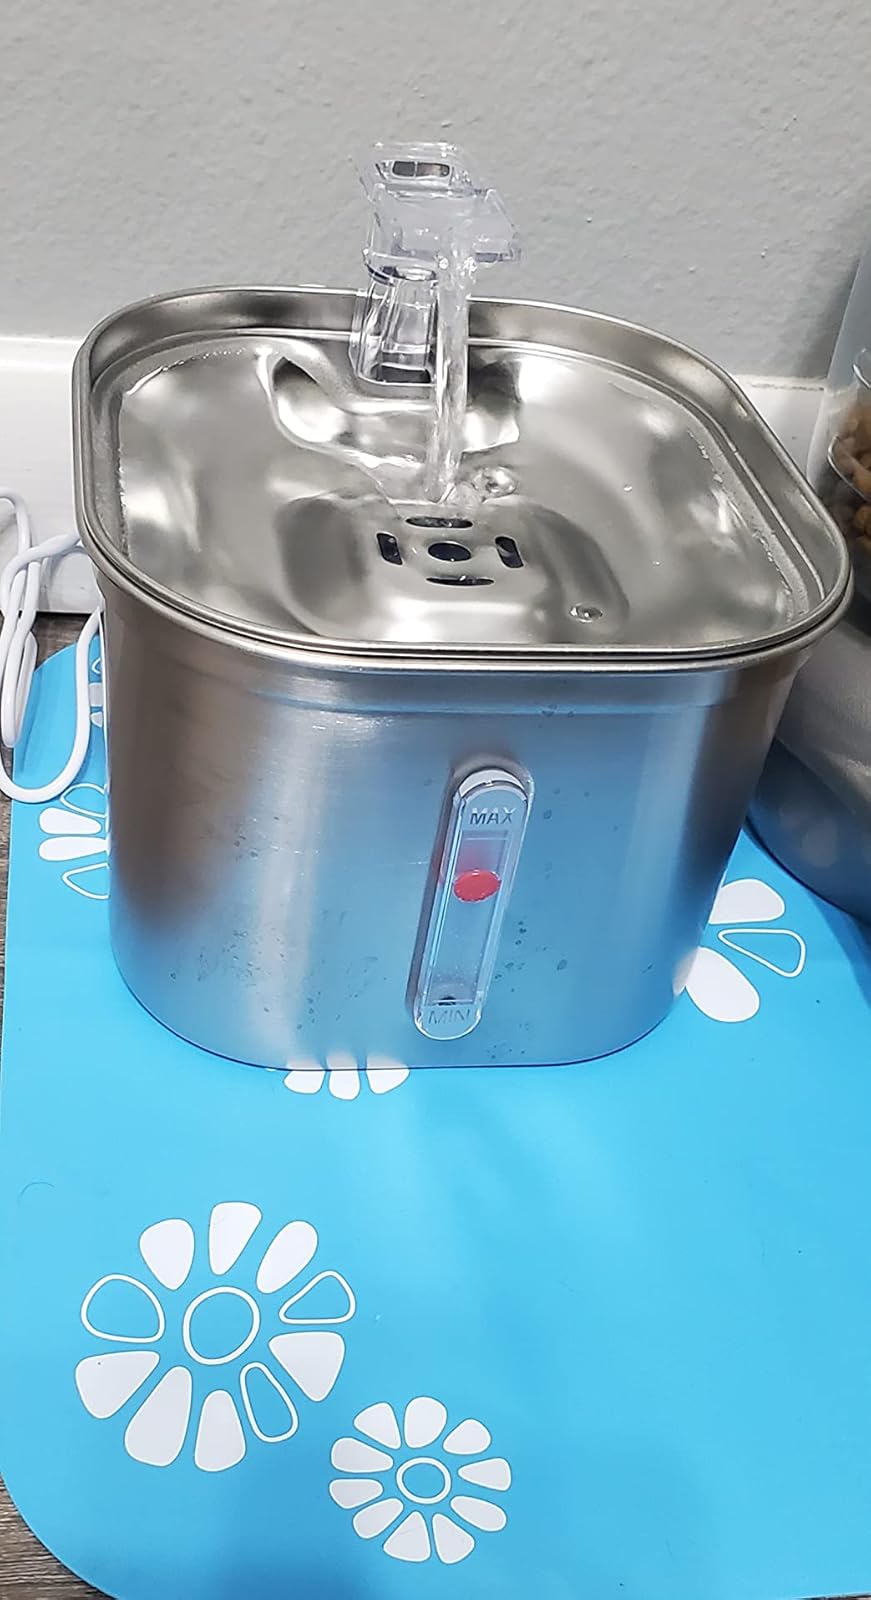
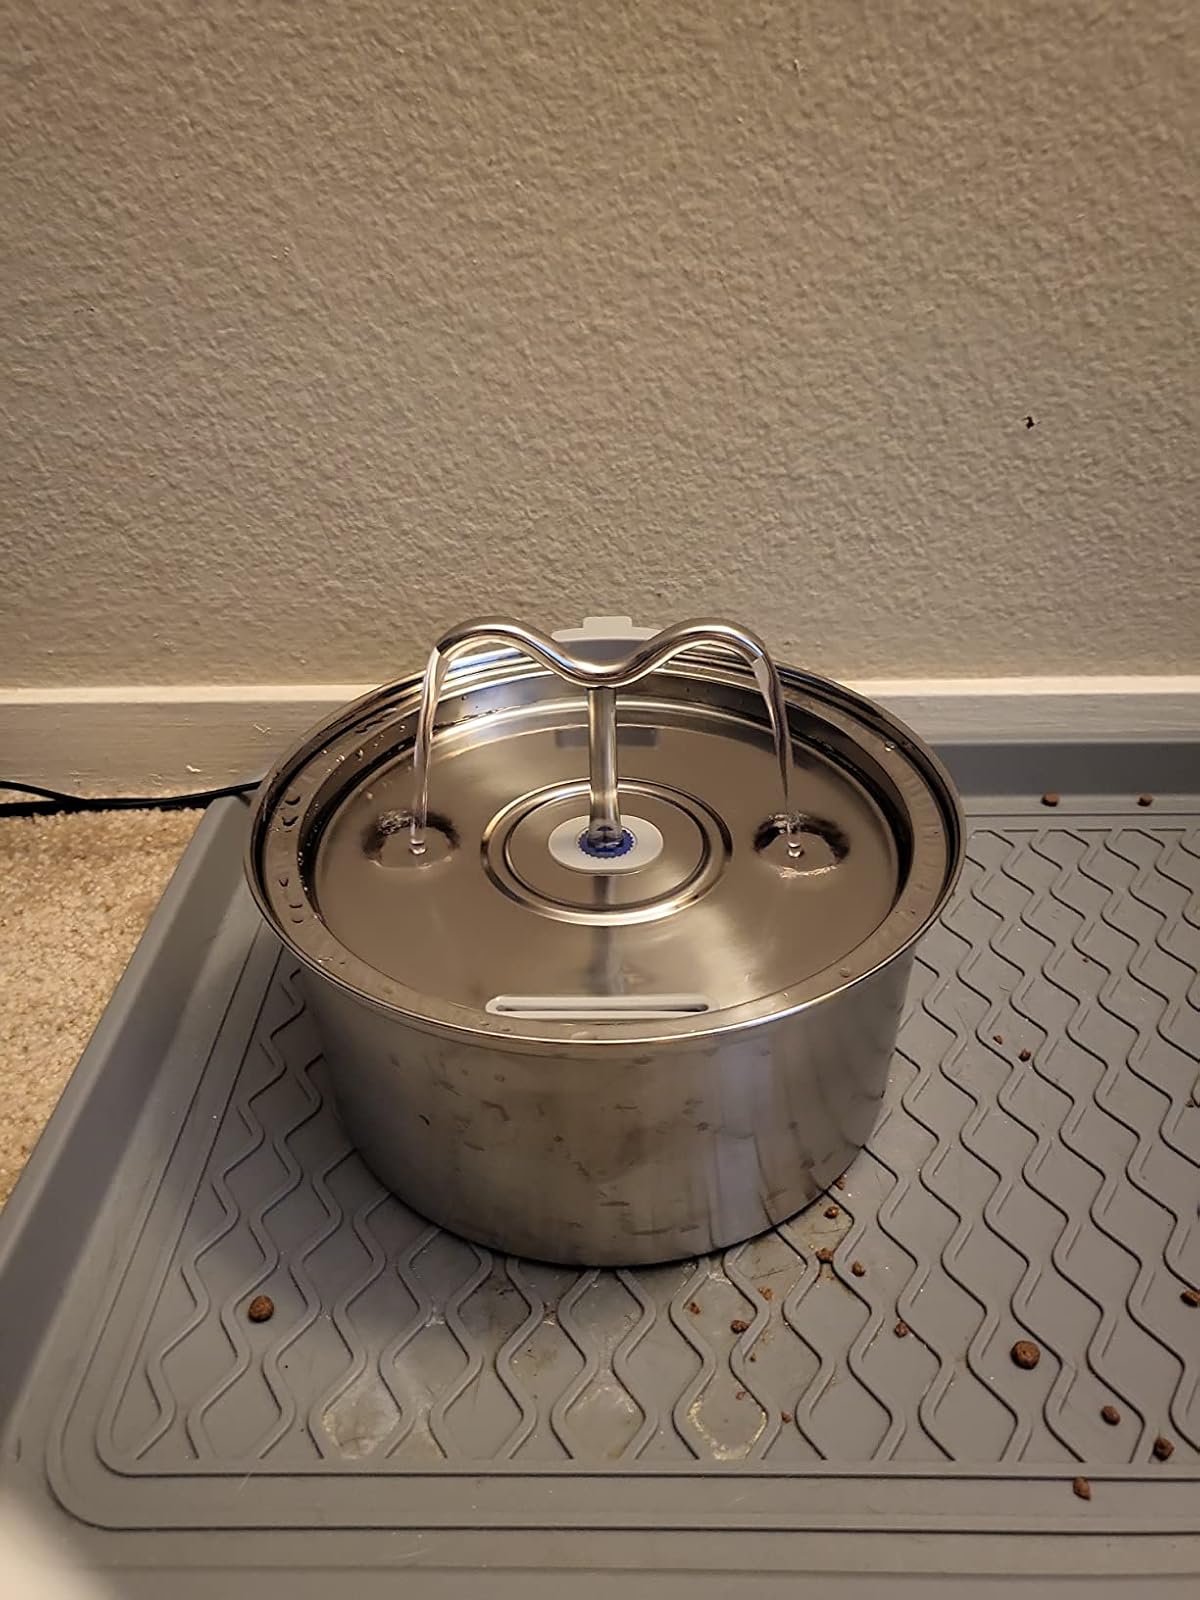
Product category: items_bowl
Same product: no